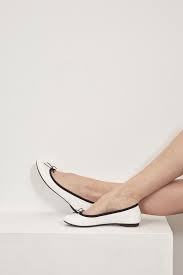
Label: Ballet Flat